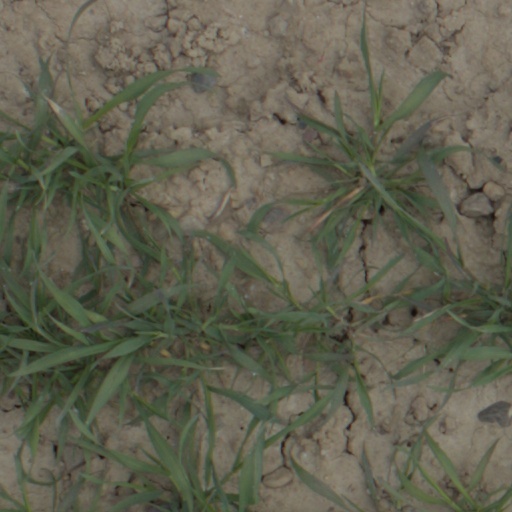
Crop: wheat